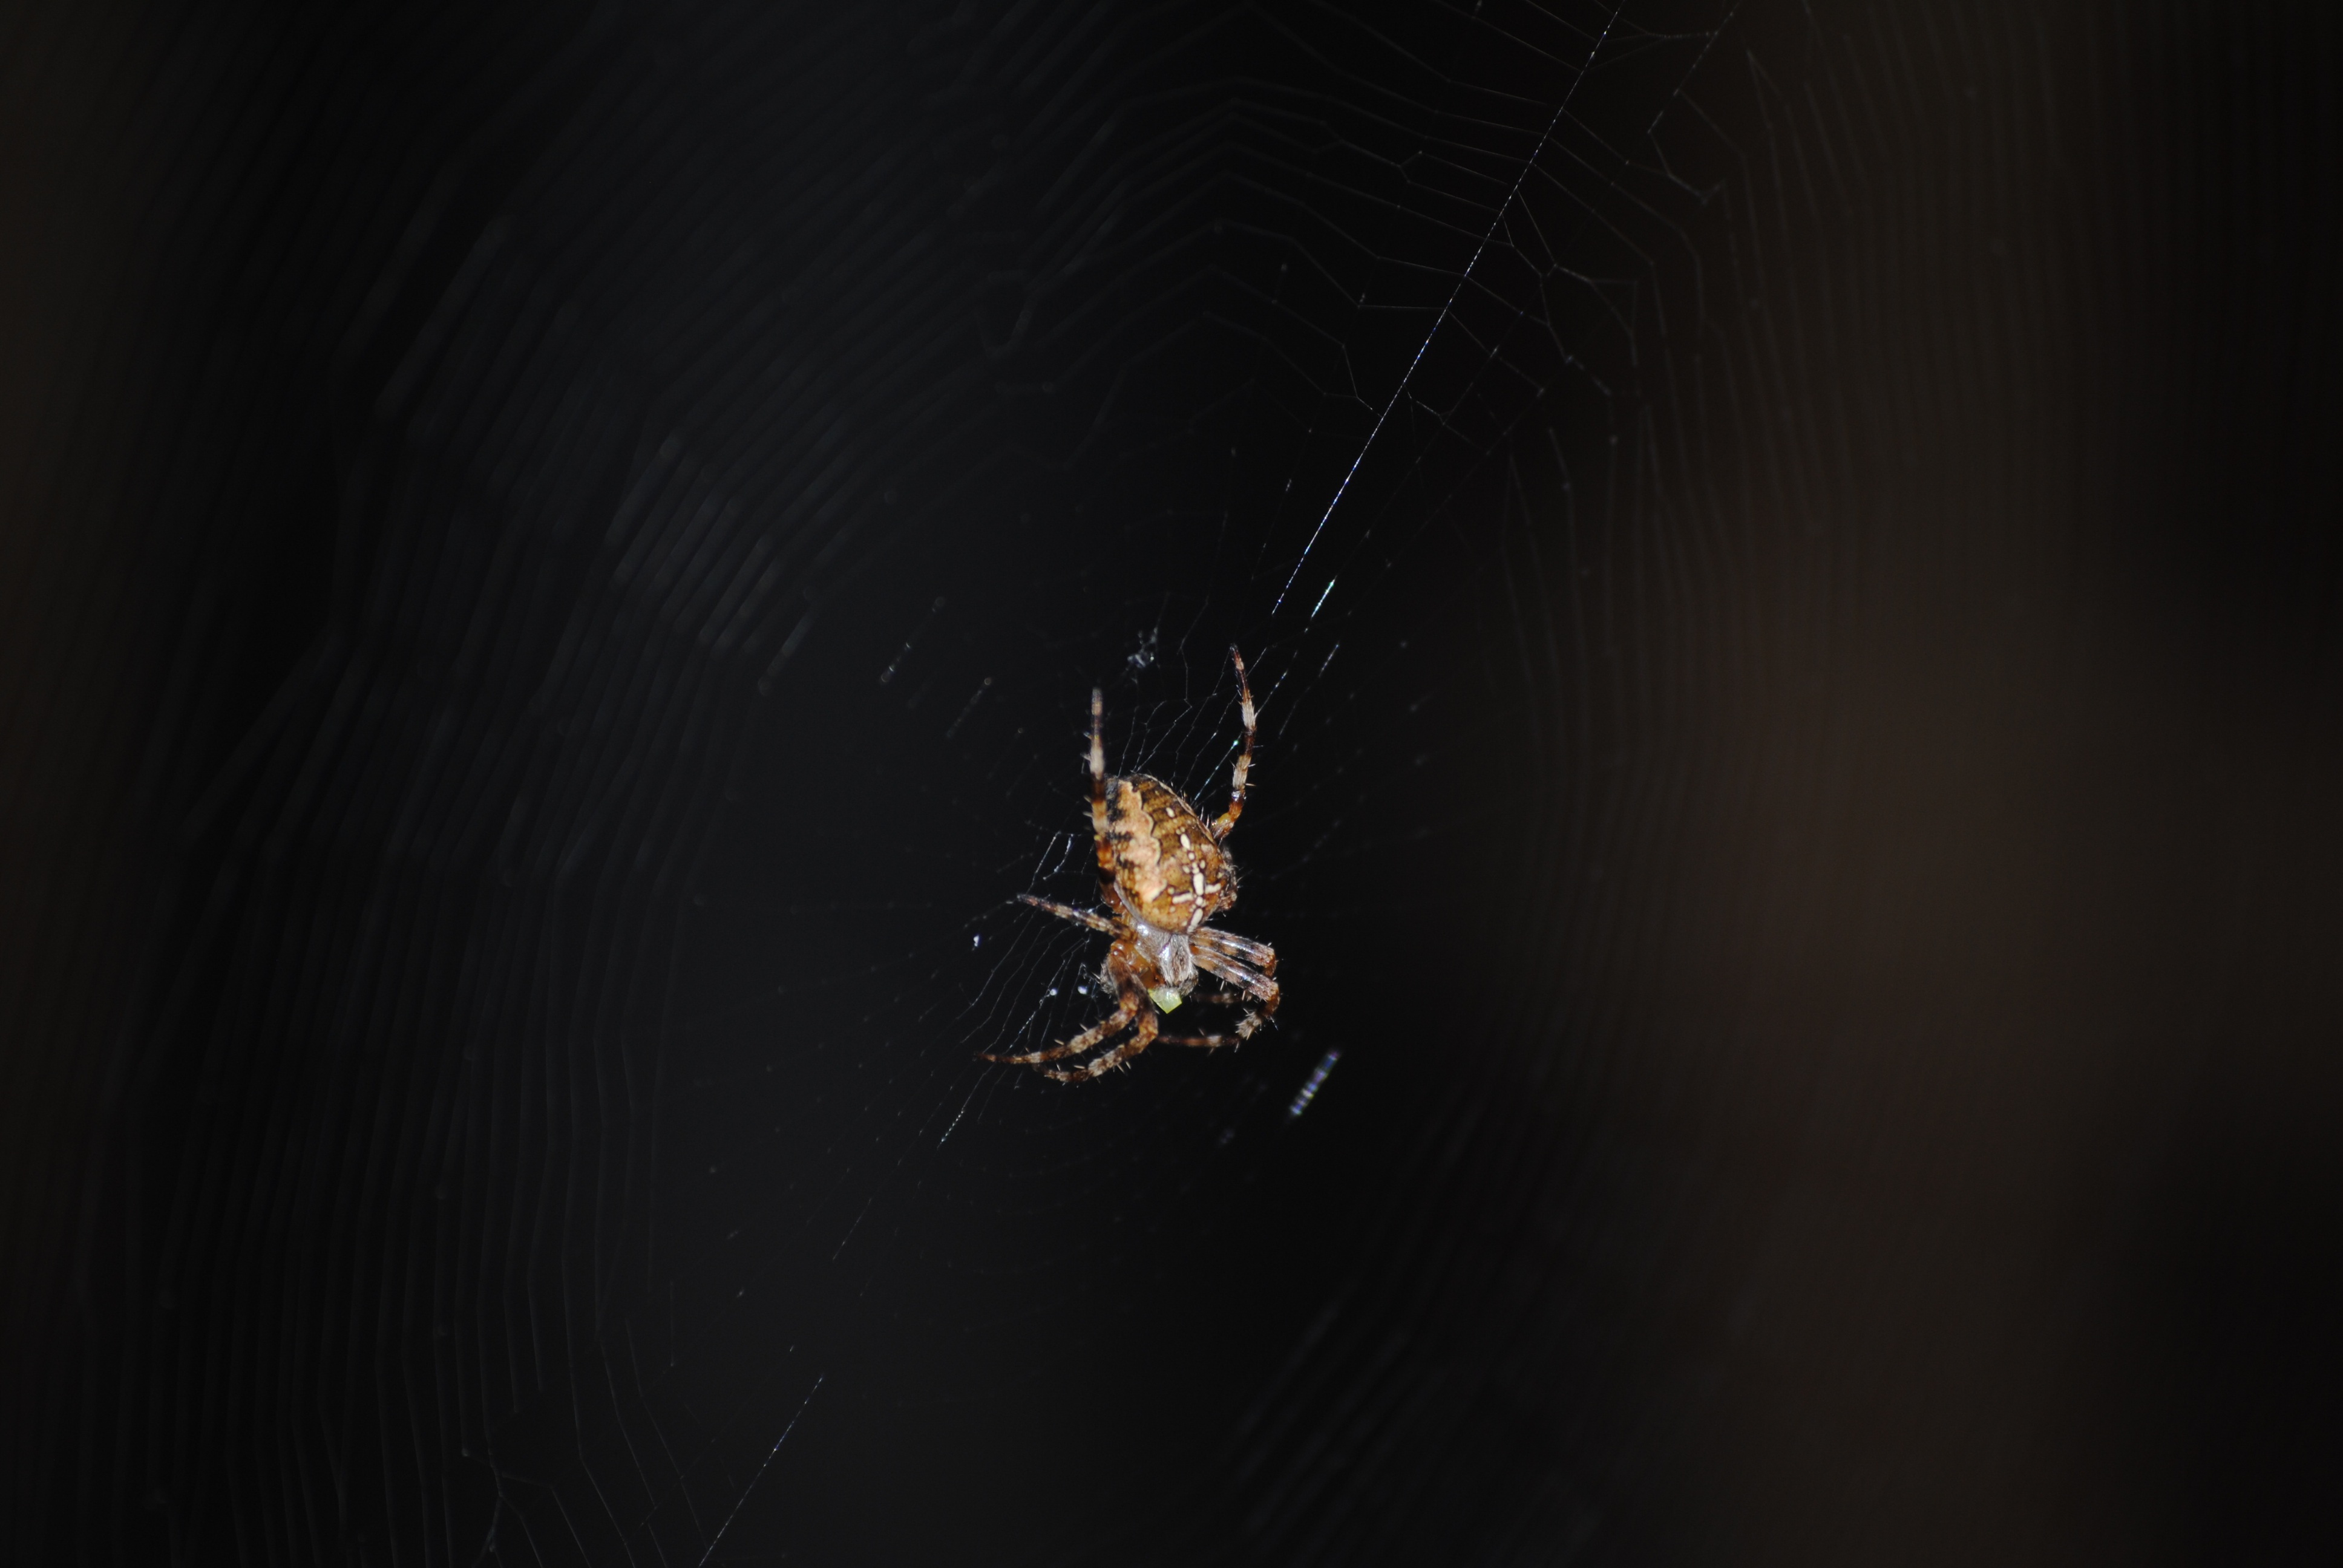
nature, photography, spooky, spiderweb, dark, web, insect, darkness, black, invertebrate, spider web, cobweb, close up, spider, scary, danger, arachnid, creepy, argiope, pest, macro photography, organism, arthropod, european garden spider, araneus, stock photography, membrane winged insect, orb weaver spider, tangle web spider, araneus cavaticus